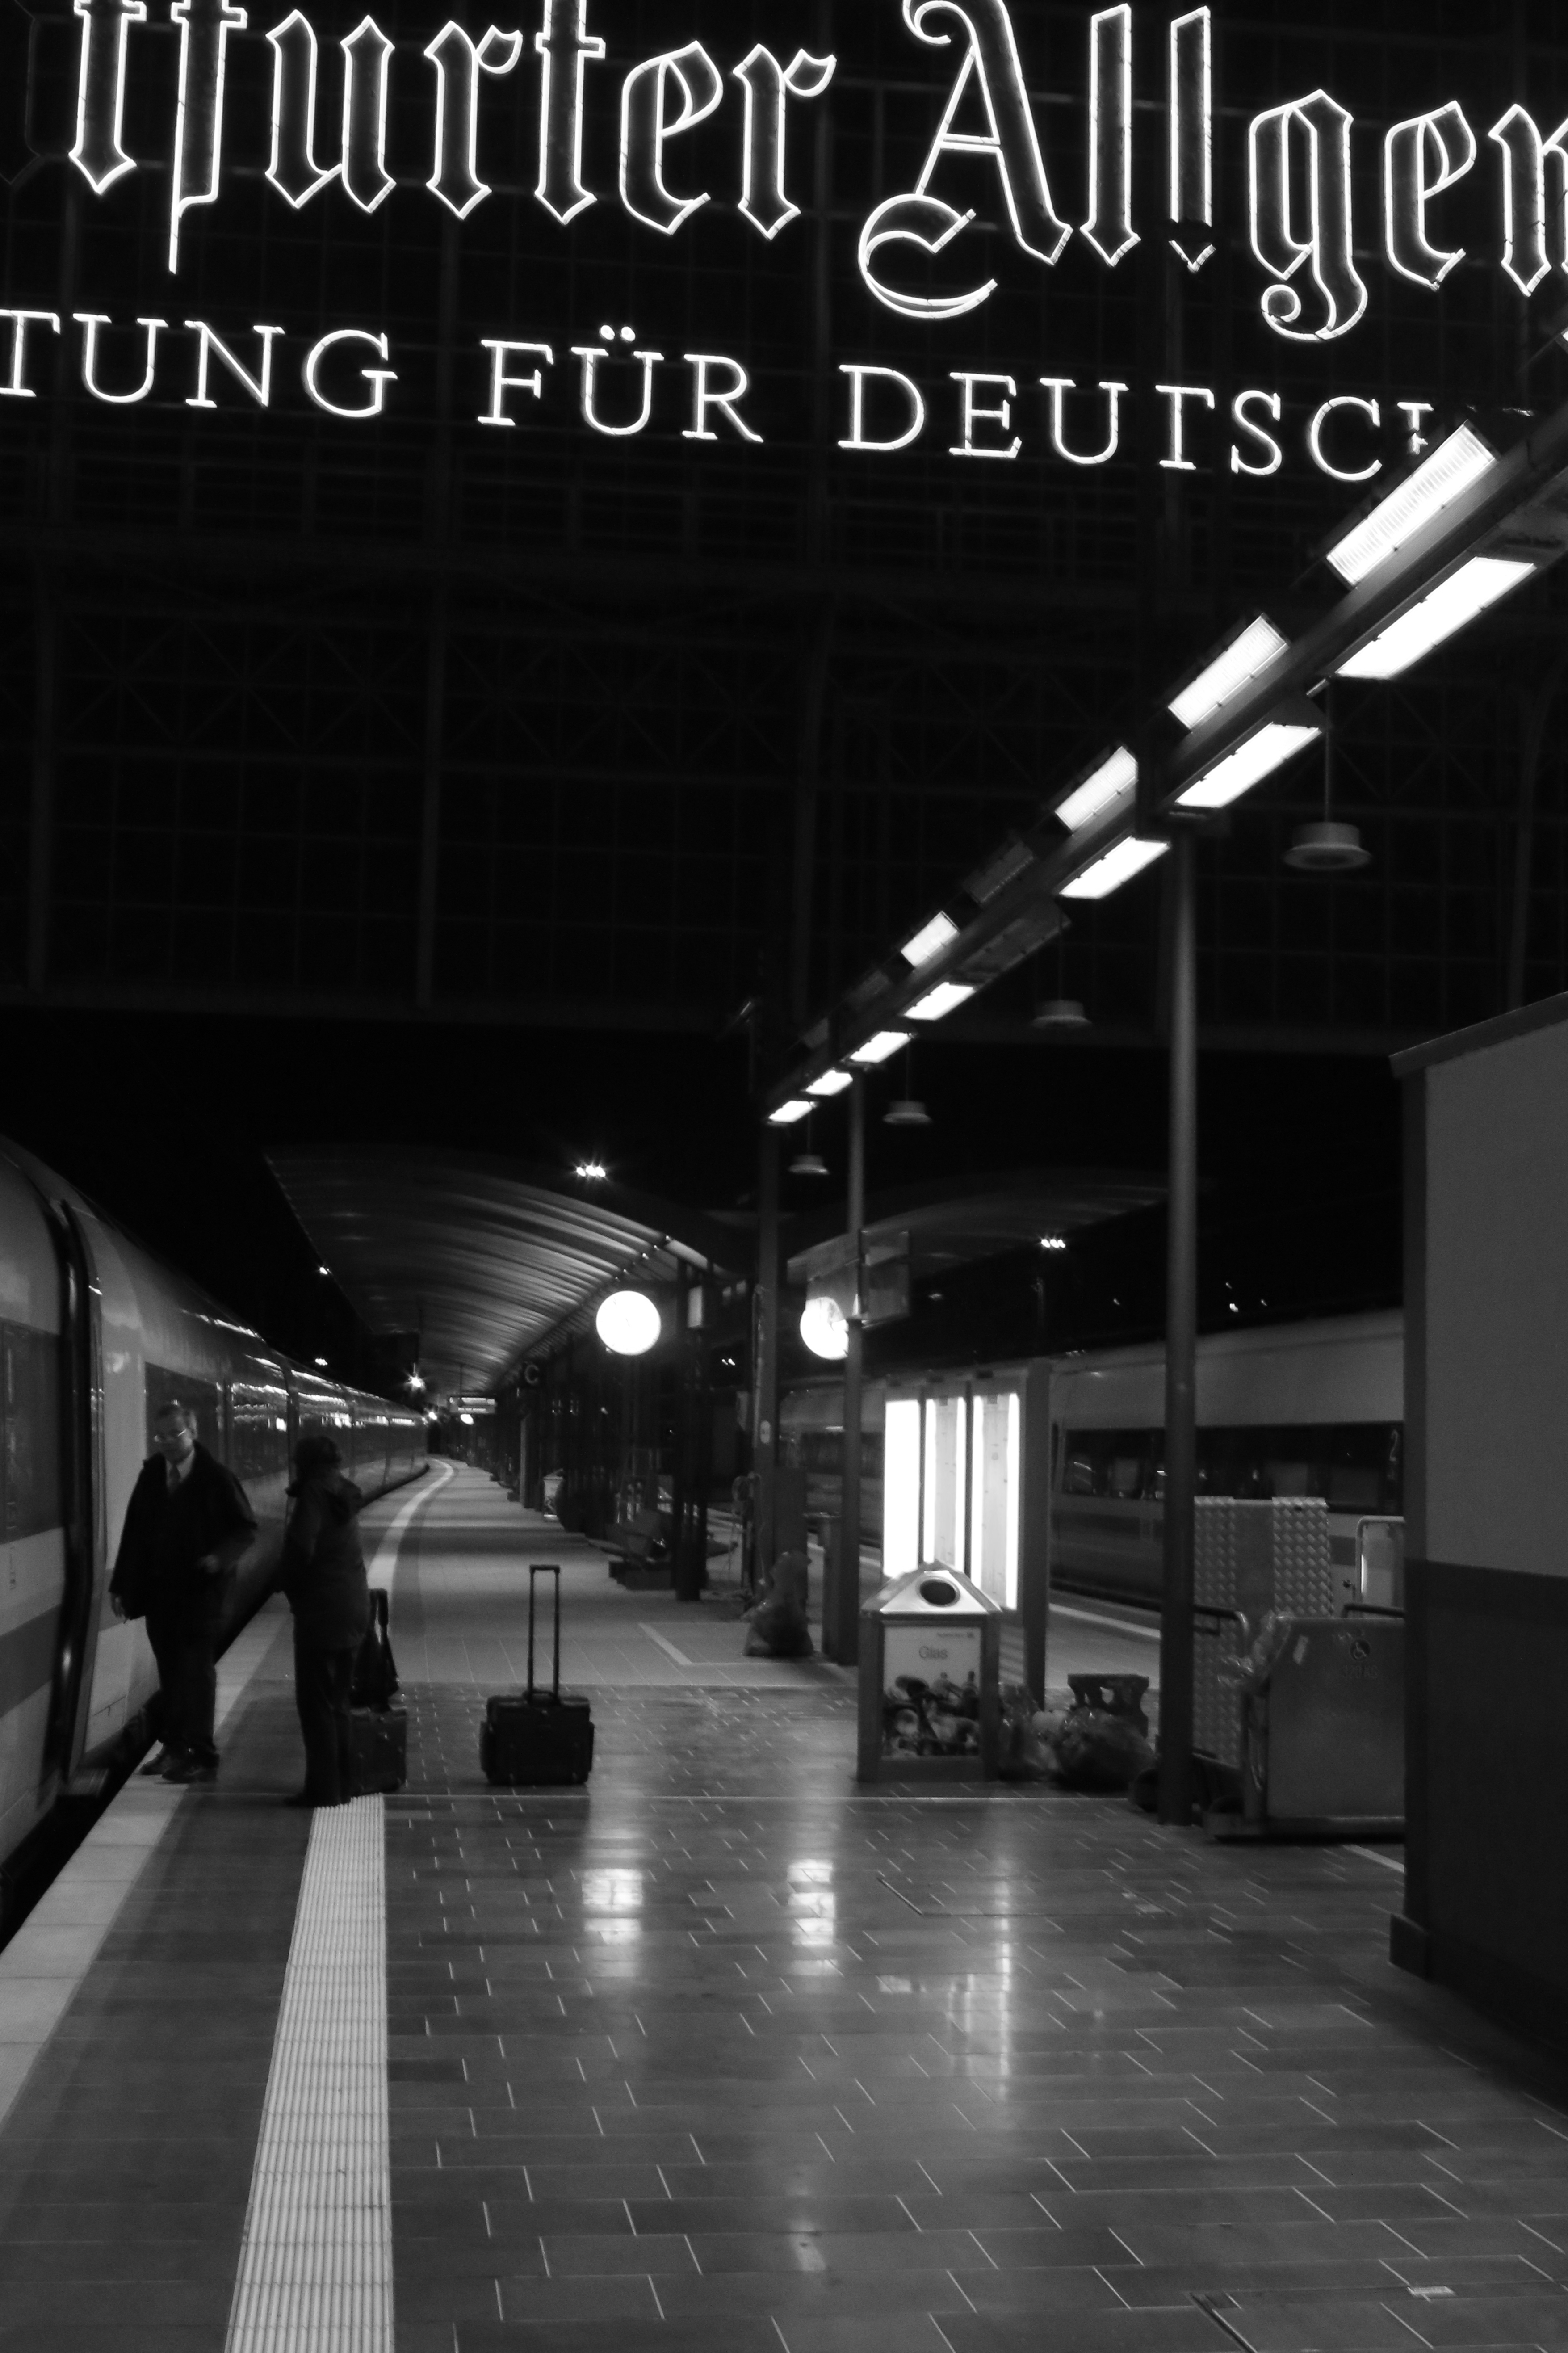
black and white, black, monochrome, lighting, brand, bw, blackandwhite, blackwhite, design, infrastructure, germany, alemania, allemagne, sw, schwarzweiss, schwarzweis, shape, frankfurtmain, germania, frankfurt, schwarzweissfotografie, schwarzweisfotografie, monochrome photography